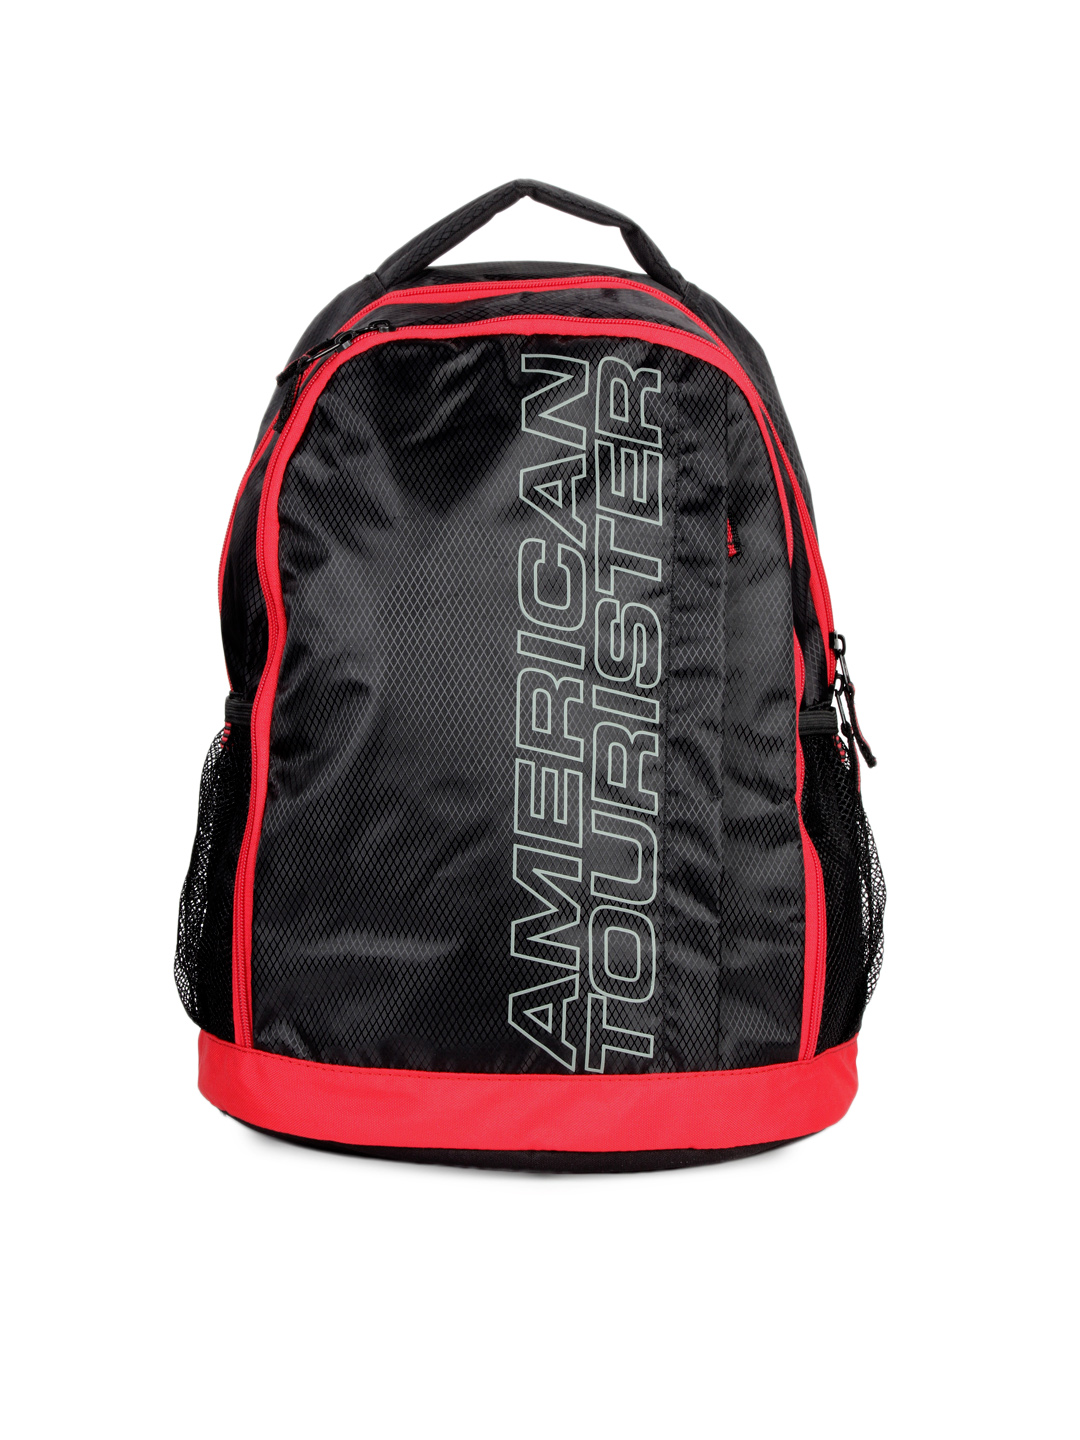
American Tourister Unisex Black Backpack
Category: Accessories / Bags / Backpacks
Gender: Unisex
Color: Black
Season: Summer 2012
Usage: Casual